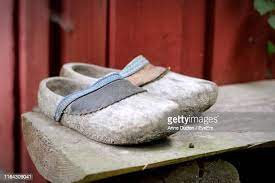
Label: Clog